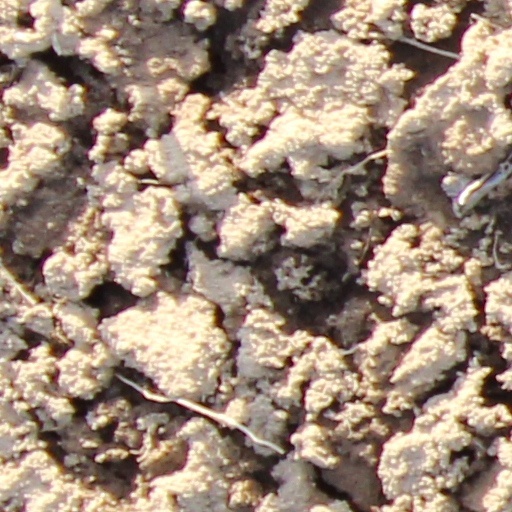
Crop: wheat